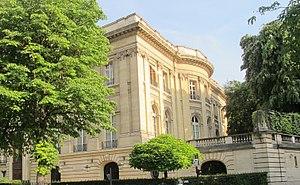
Siège de la fondation Singer-Polignac, au n°43 avenue Georges-Mandel (Paris, 16e).